Dream and Reality

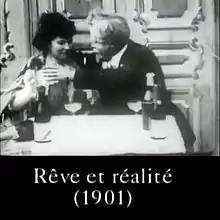

Dream and Reality is a 1901 French silent short film directed by Ferdinand Zecca and distributed in France by Pathé Frères. The film depicts a man flirting with a pretty young woman suddenly waking up in bed next to his ugly wife.